Kingdom of Hungary

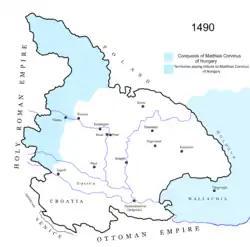
Western conquests of Matthias Corvinus

Louis I of Hungary always kept good and close relationships with the Holy Roman Emperor Charles IV of Luxembourg and finally proclaimed Charles's son Sigismund of Luxembourg to succeed him as the co-ruler of Louis' daughter and Sigismund's bride, Mary. Initially, Mary reigned as a sole monarch which led to turmoil, perhaps due to gender expectations of the time. Sigismund married her in 1385 and finally became a co-ruler in 1387. After his wife's death in 1395, he remained alone on the throne. Sigismund became a renowned king who created many improvements in the Hungarian law system and who rebuilt the palaces of Buda and Visegrád. He brought materials from Austria and Bohemia and ordered the creation of the most luxurious building in all of central Europe. In his laws can be seen the traces of the early mercantilism. He worked hard to keep the nobility under his control. A great part of his reign was dedicated to the fight with the Ottoman Empire, which started to extend its frontiers and influence to Europe. In 1396 was fought the Battle of Nicopolis against the Ottomans, which resulted in a defeat for the Hungarian-French forces led by Sigismund and Philip of Artois, Count of Eu. However, Sigismund continued to successfully contain the Ottoman forces outside of the Kingdom for the rest of his life.